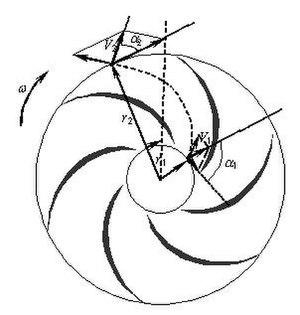
Une pompe centrifuge est une machine rotative qui pompe un liquide en le forçant au travers d’une roue à aube ou d'une hélice appelée impulseur. C’est le type de pompe industrielle le plus commun. Par l’effet de la rotation de l’impulseur, le fluide pompé est aspiré axialement dans la pompe, puis accéléré radialement, et enfin refoulé tangentiellement.